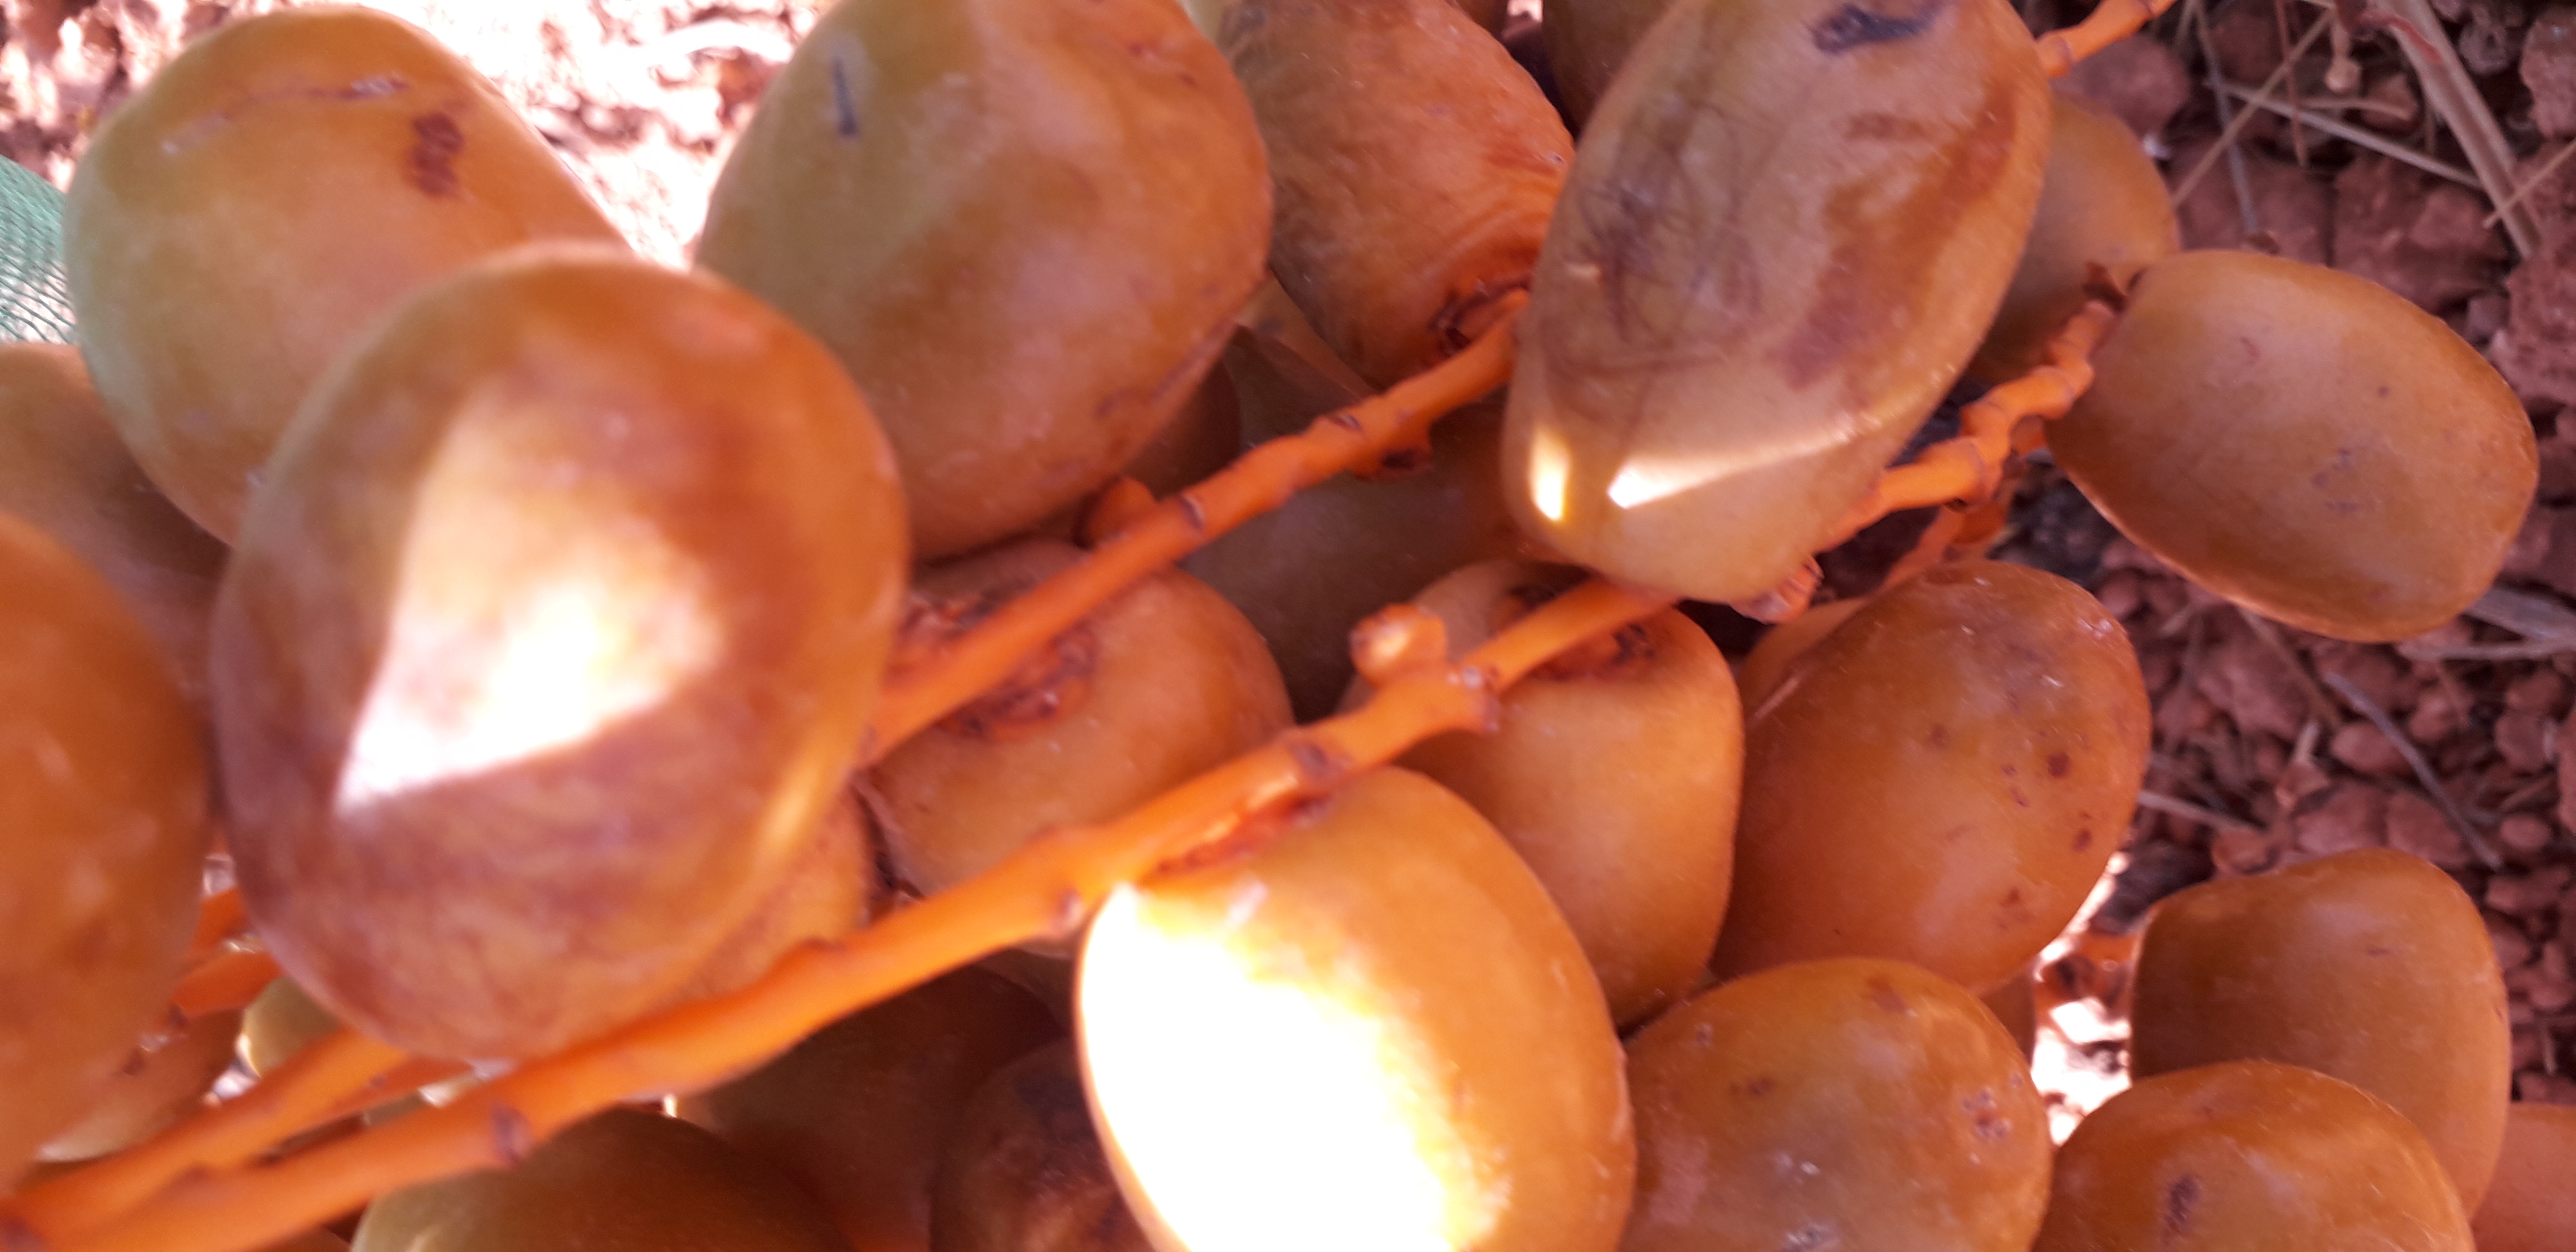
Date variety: Boufagous